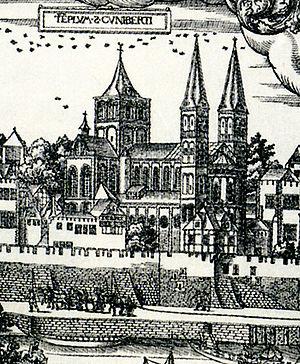
Détail avec la Basilique St. Cunibert, 1531-57, Gravure sur bois „Grandes vues de Cologne“
La basilique Saint-Cunibert est une église de la ville de Cologne en Allemagne. Elle est la plus récente des douze basiliques romanes de la ville. Elle a été consacrée en 1247 soit un an avant le début des travaux de la cathédrale.